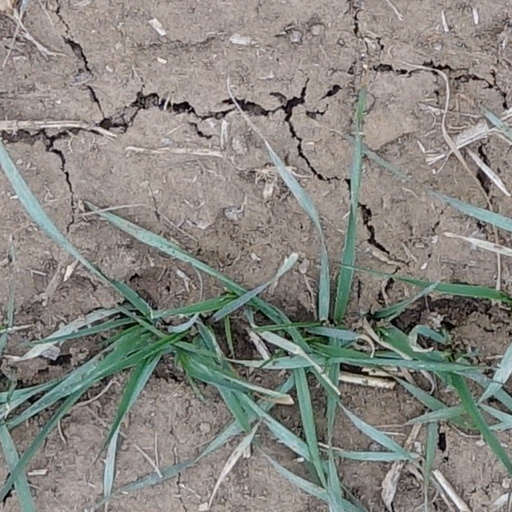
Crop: wheat